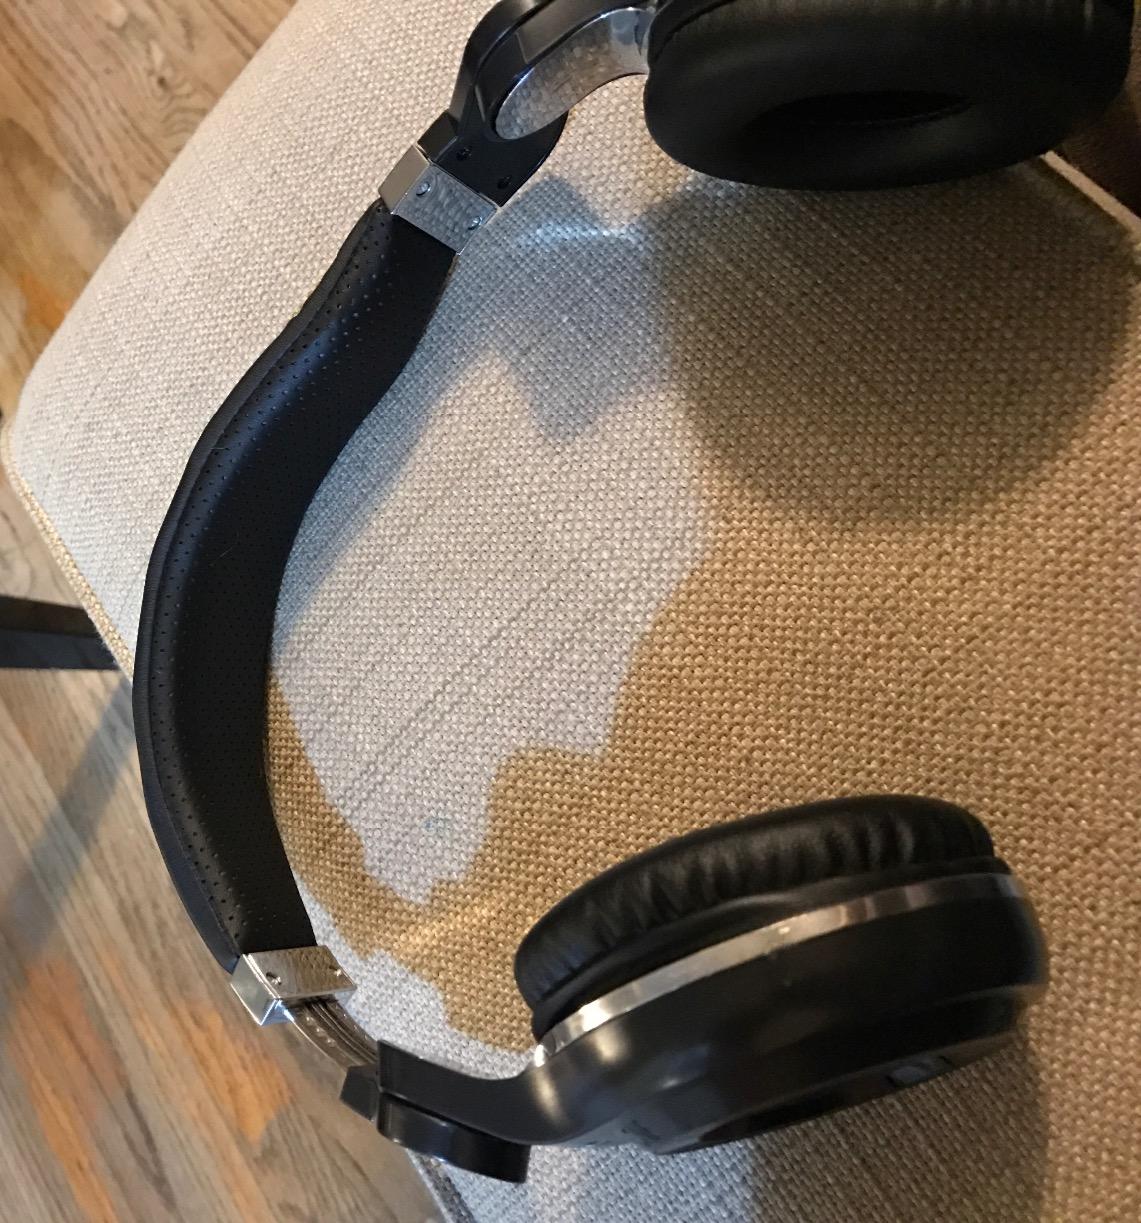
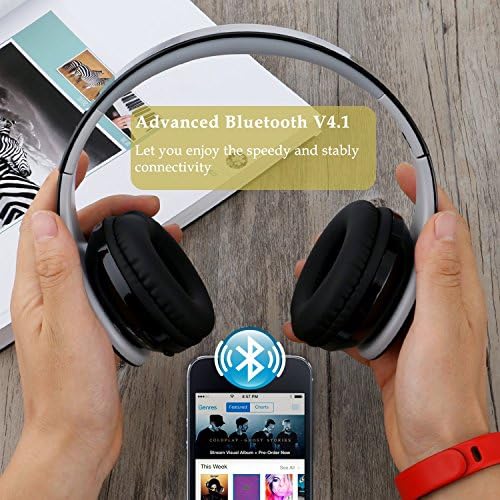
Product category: headphones
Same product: no